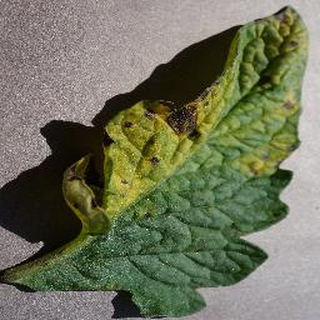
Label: tomato_early_blight